Robert Kean

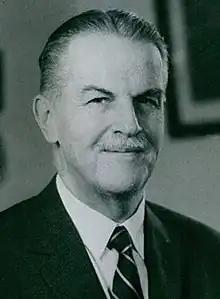
Kean while serving

Robert Winthrop Kean (September 28, 1893 – September 21, 1980) was an American Republican Party politician from the state of New Jersey. Kean represented parts of Essex County, New Jersey in the United States House of Representatives from 1939 to 1959. He retired from the House to run for United States Senate in 1958, but was defeated by Harrison A. Williams.